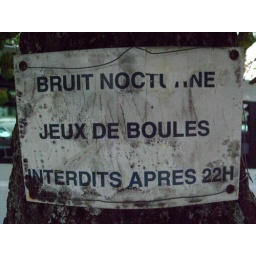
No playing with balls after 10 - could do with that sign around our way...